Nicolás Maduro

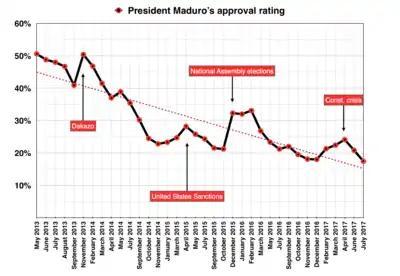
Source: Datanálisis through July 2017; as of March 2019, Maduro's approval rating stands at 14%

In August 2017, Luisa Ortega Díaz, Chief Prosecutor of Venezuela from 2007 until her sacking in August 2017, accused Maduro of profiting from the shortages in Venezuela. The government-operated Local Committees for Supply and Production (CLAP), which provides food to impoverished Venezuelans, made contracts with Group Grand Limited, a company that Ortega said was "presumably owned by Nicolás Maduro" through front-men Rodolfo Reyes, Álvaro Uguedo Vargas and Alex Saab. The Venezuelan government paid Group Grand Limited, a Mexican entity, for basic foods, which it supplied to CLAP. Maduro accused Ortega of working with the United States to damage his government.